Elizabeth Eastlake

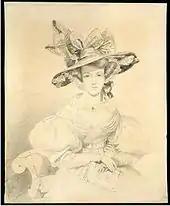
"Lady Elizabeth Eastlake", portrait sketch, 1831, Victoria & Albert Museum

Eastlake wrote extensively about art. Julie Sheldon in "The Letters of Elizabeth Rigby, Lady Eastlake" has compiled a full bibliography.